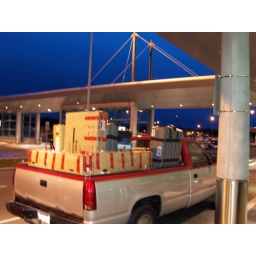
bikes in truck